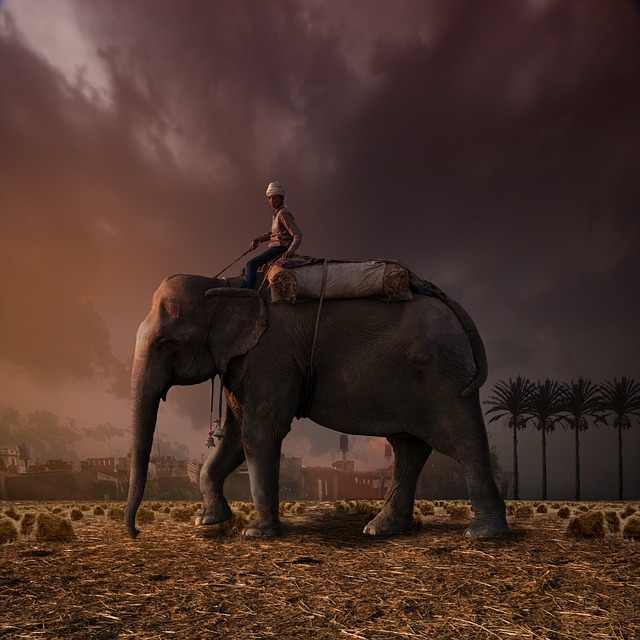
Label: elefante